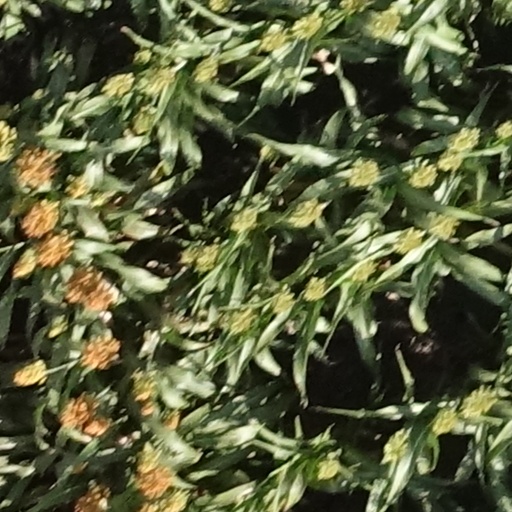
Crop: sorghum